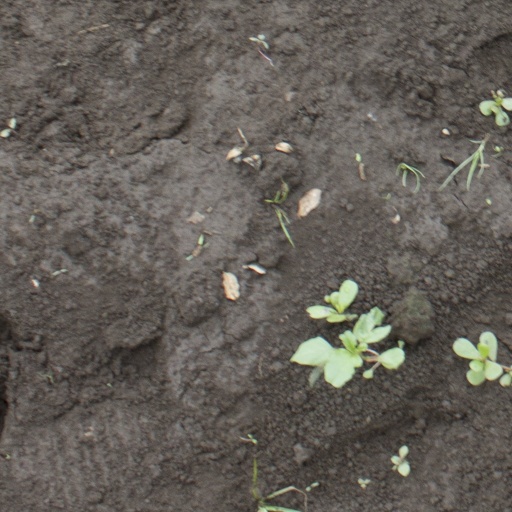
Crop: soybean